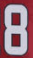
Number: 8